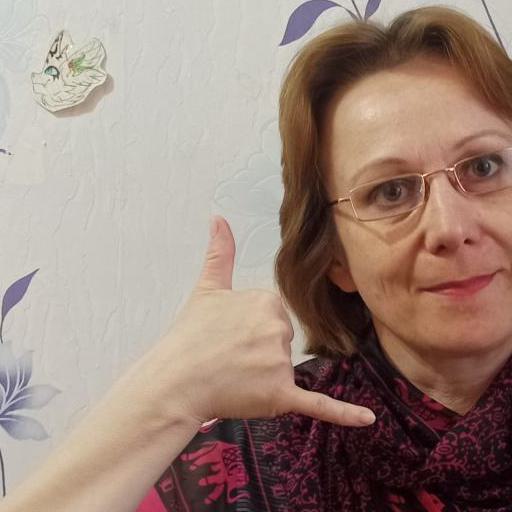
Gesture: call